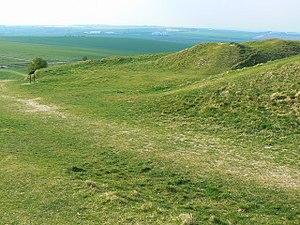
La Grande-Bretagne post-romaine est une période de transition dans l'histoire de l'Angleterre et du pays de Galles qui s'étend à cheval sur la fin de l'Antiquité et le début du Moyen Âge. L'expression anglaise Sub-Roman Britain est employée au premier chef dans un contexte archéologique, pour désigner la culture matérielle des habitants de la Grande-Bretagne dans l'Antiquité tardive.